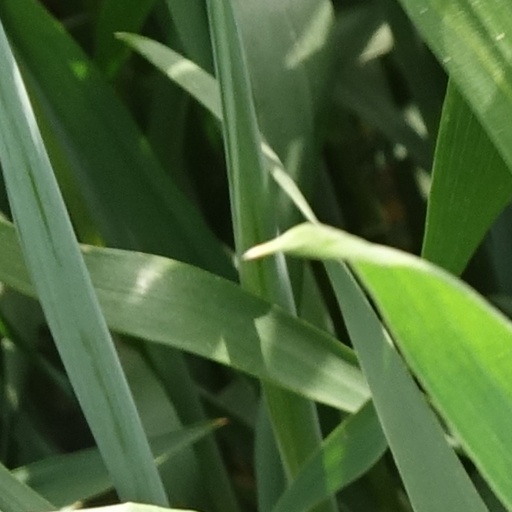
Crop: wheat